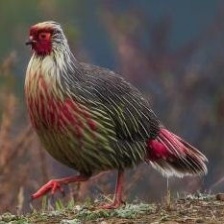
Species: BLOOD PHEASANT
Scientific name: ITHAGINIS CRUENTUS